H. Montagu Allan

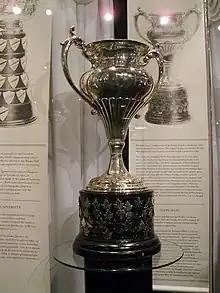
Silver bowl trophy with two large handles, mounted on a black plinth

When the Stanley Cup was restricted to competition between professional ice hockey clubs, amateur teams no longer had a championship to which they could aspire. Allan was a well-known ice hockey enthusiast, and in 1908, he donated the Allan Cup, a trophy that would represent the highest level of achievement for amateur hockey teams across Canada.